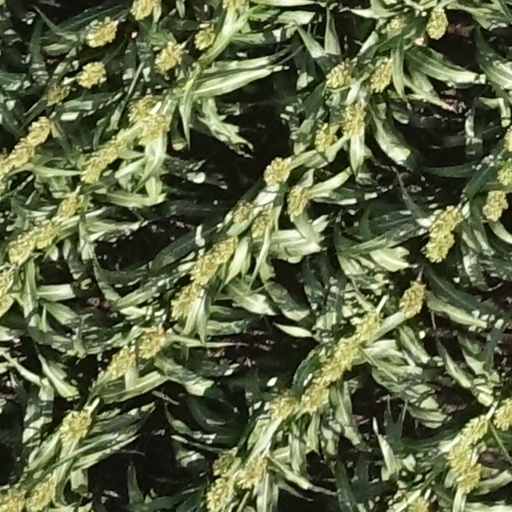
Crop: sorghum